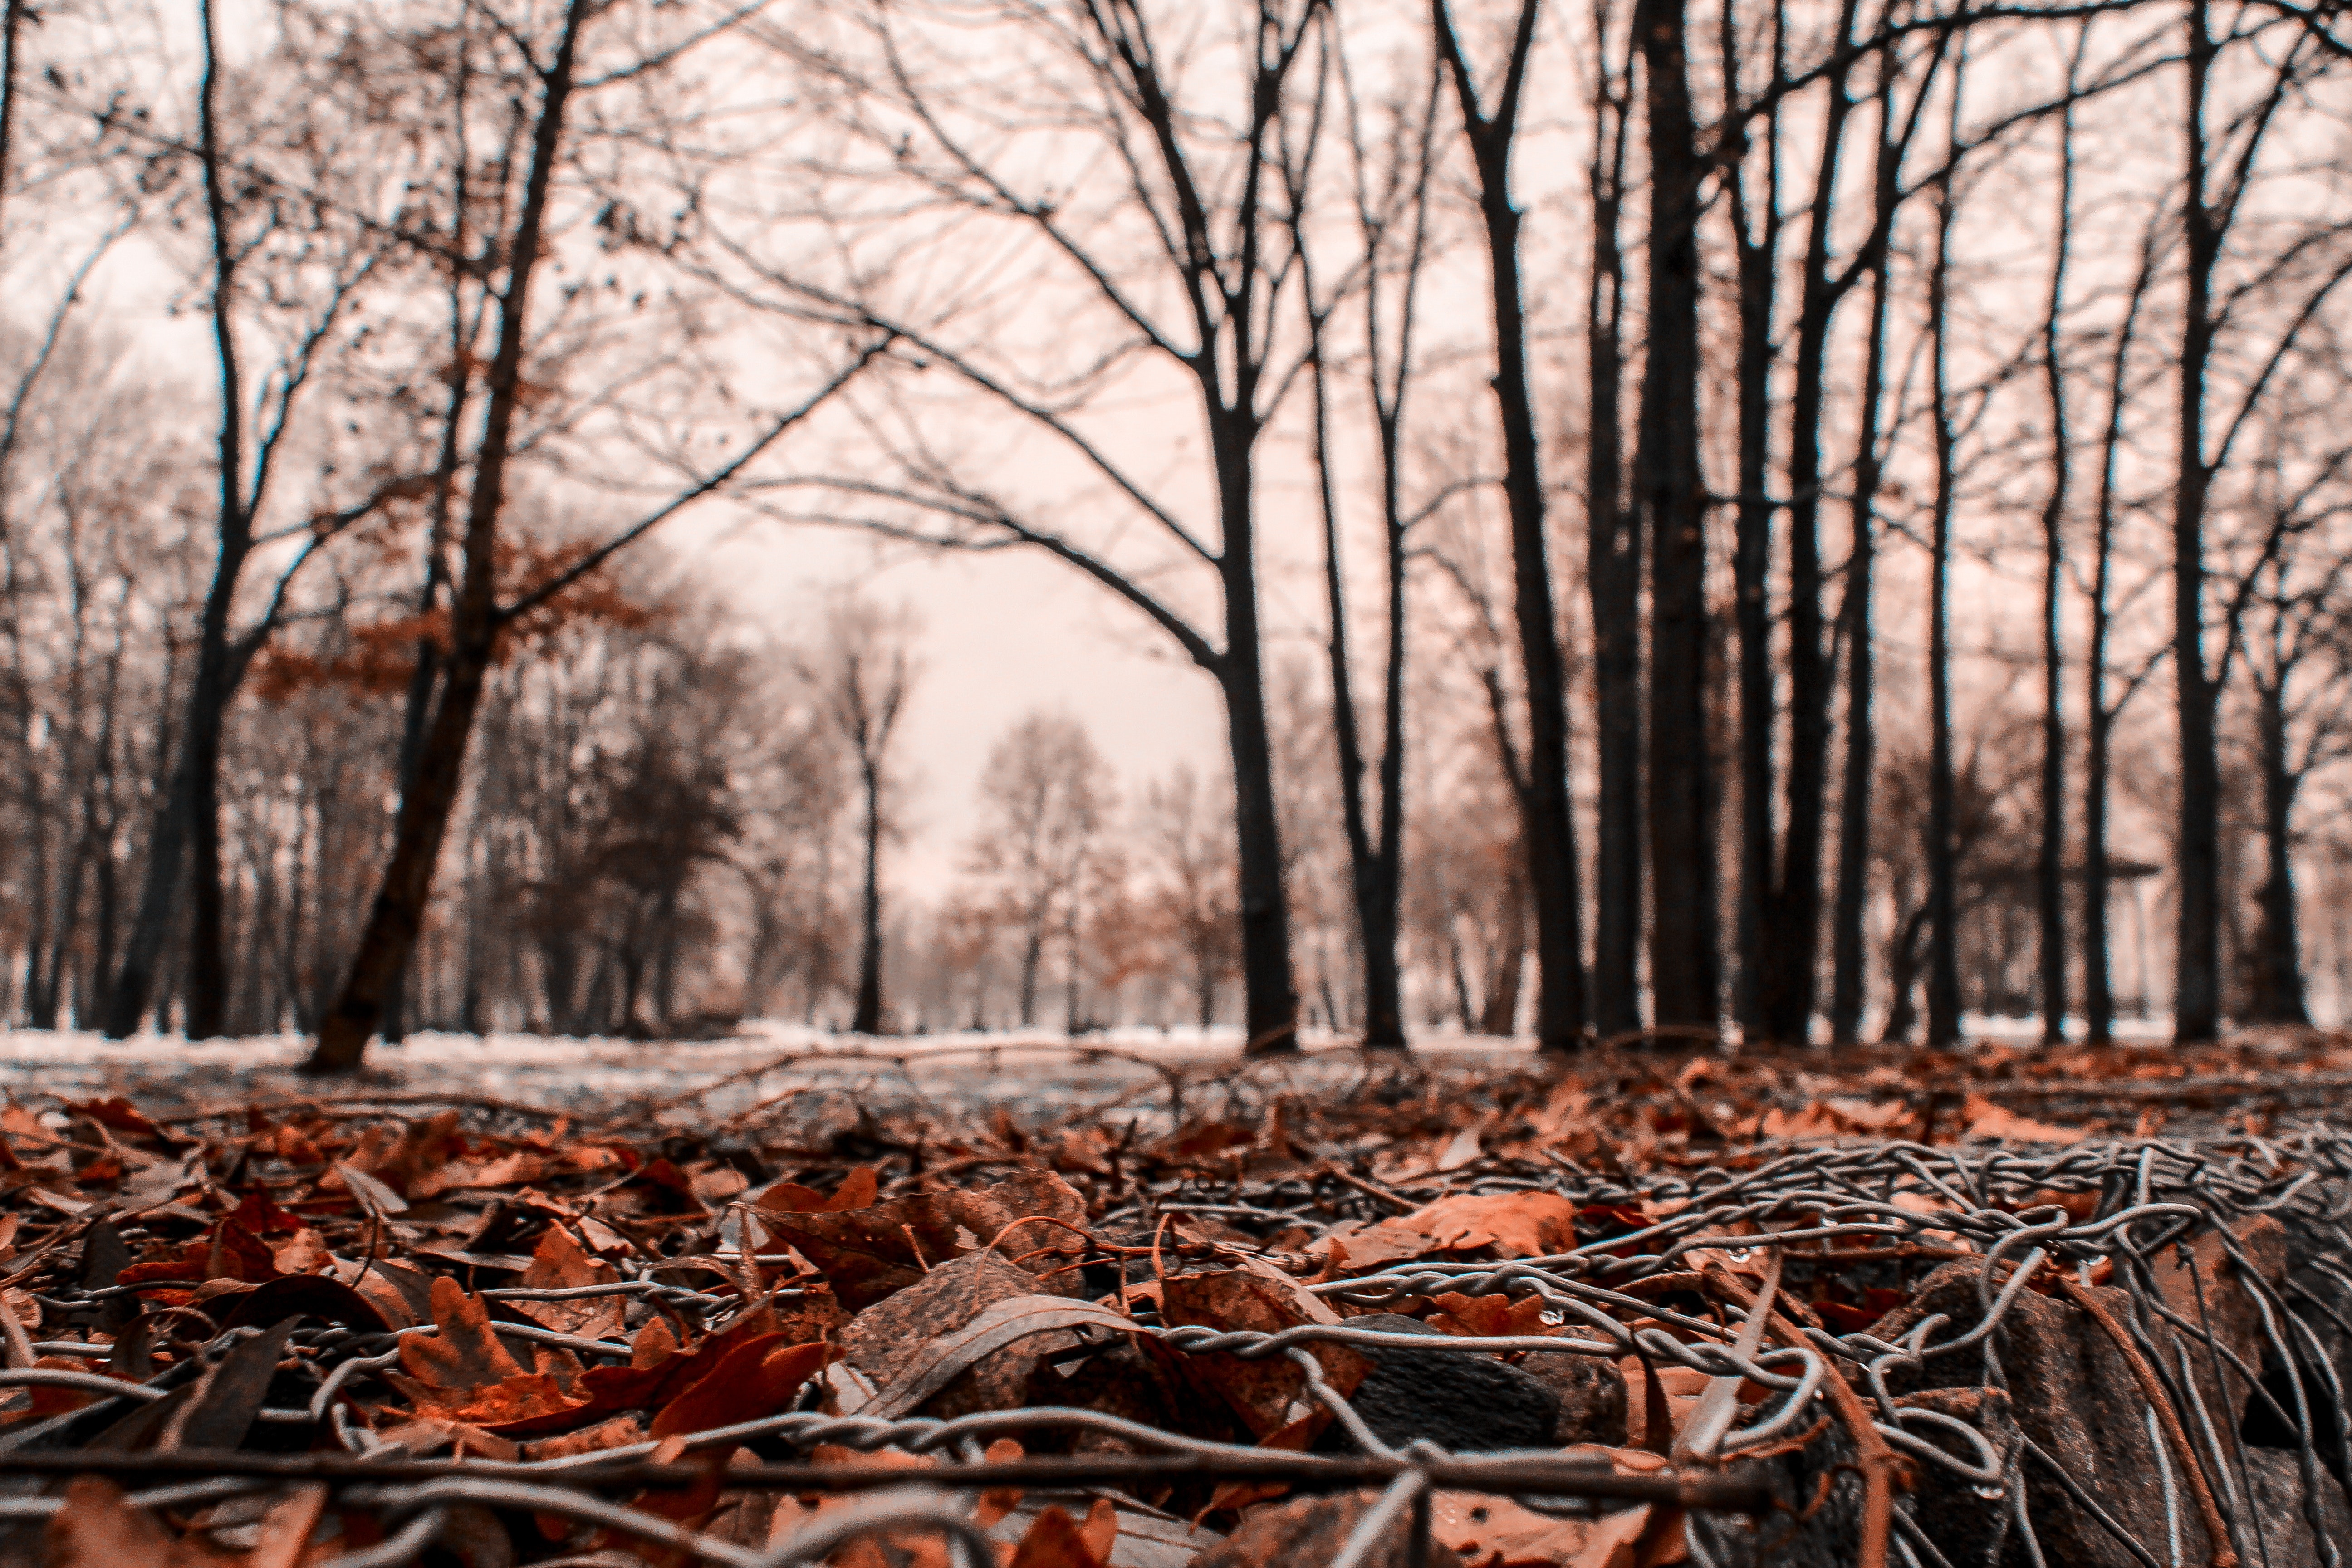
natural landscape, nature, tree, natural environment, branch, twig, leaf, forest, woodland, plant, deciduous, sky, wood, biome, woody plant, autumn, winter, spring, grass, landscape, adaptation, Northern hardwood forest, old growth forest, soil, photography, sunlight, stock photography, plant stem, trunk